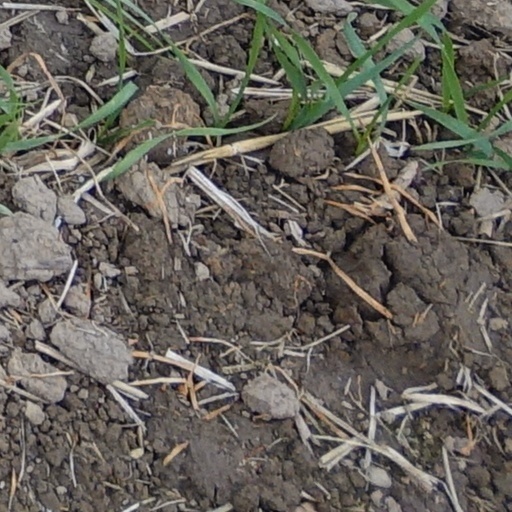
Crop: wheat